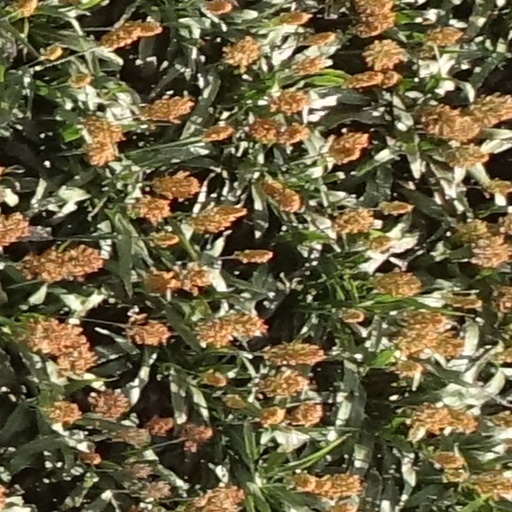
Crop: sorghum